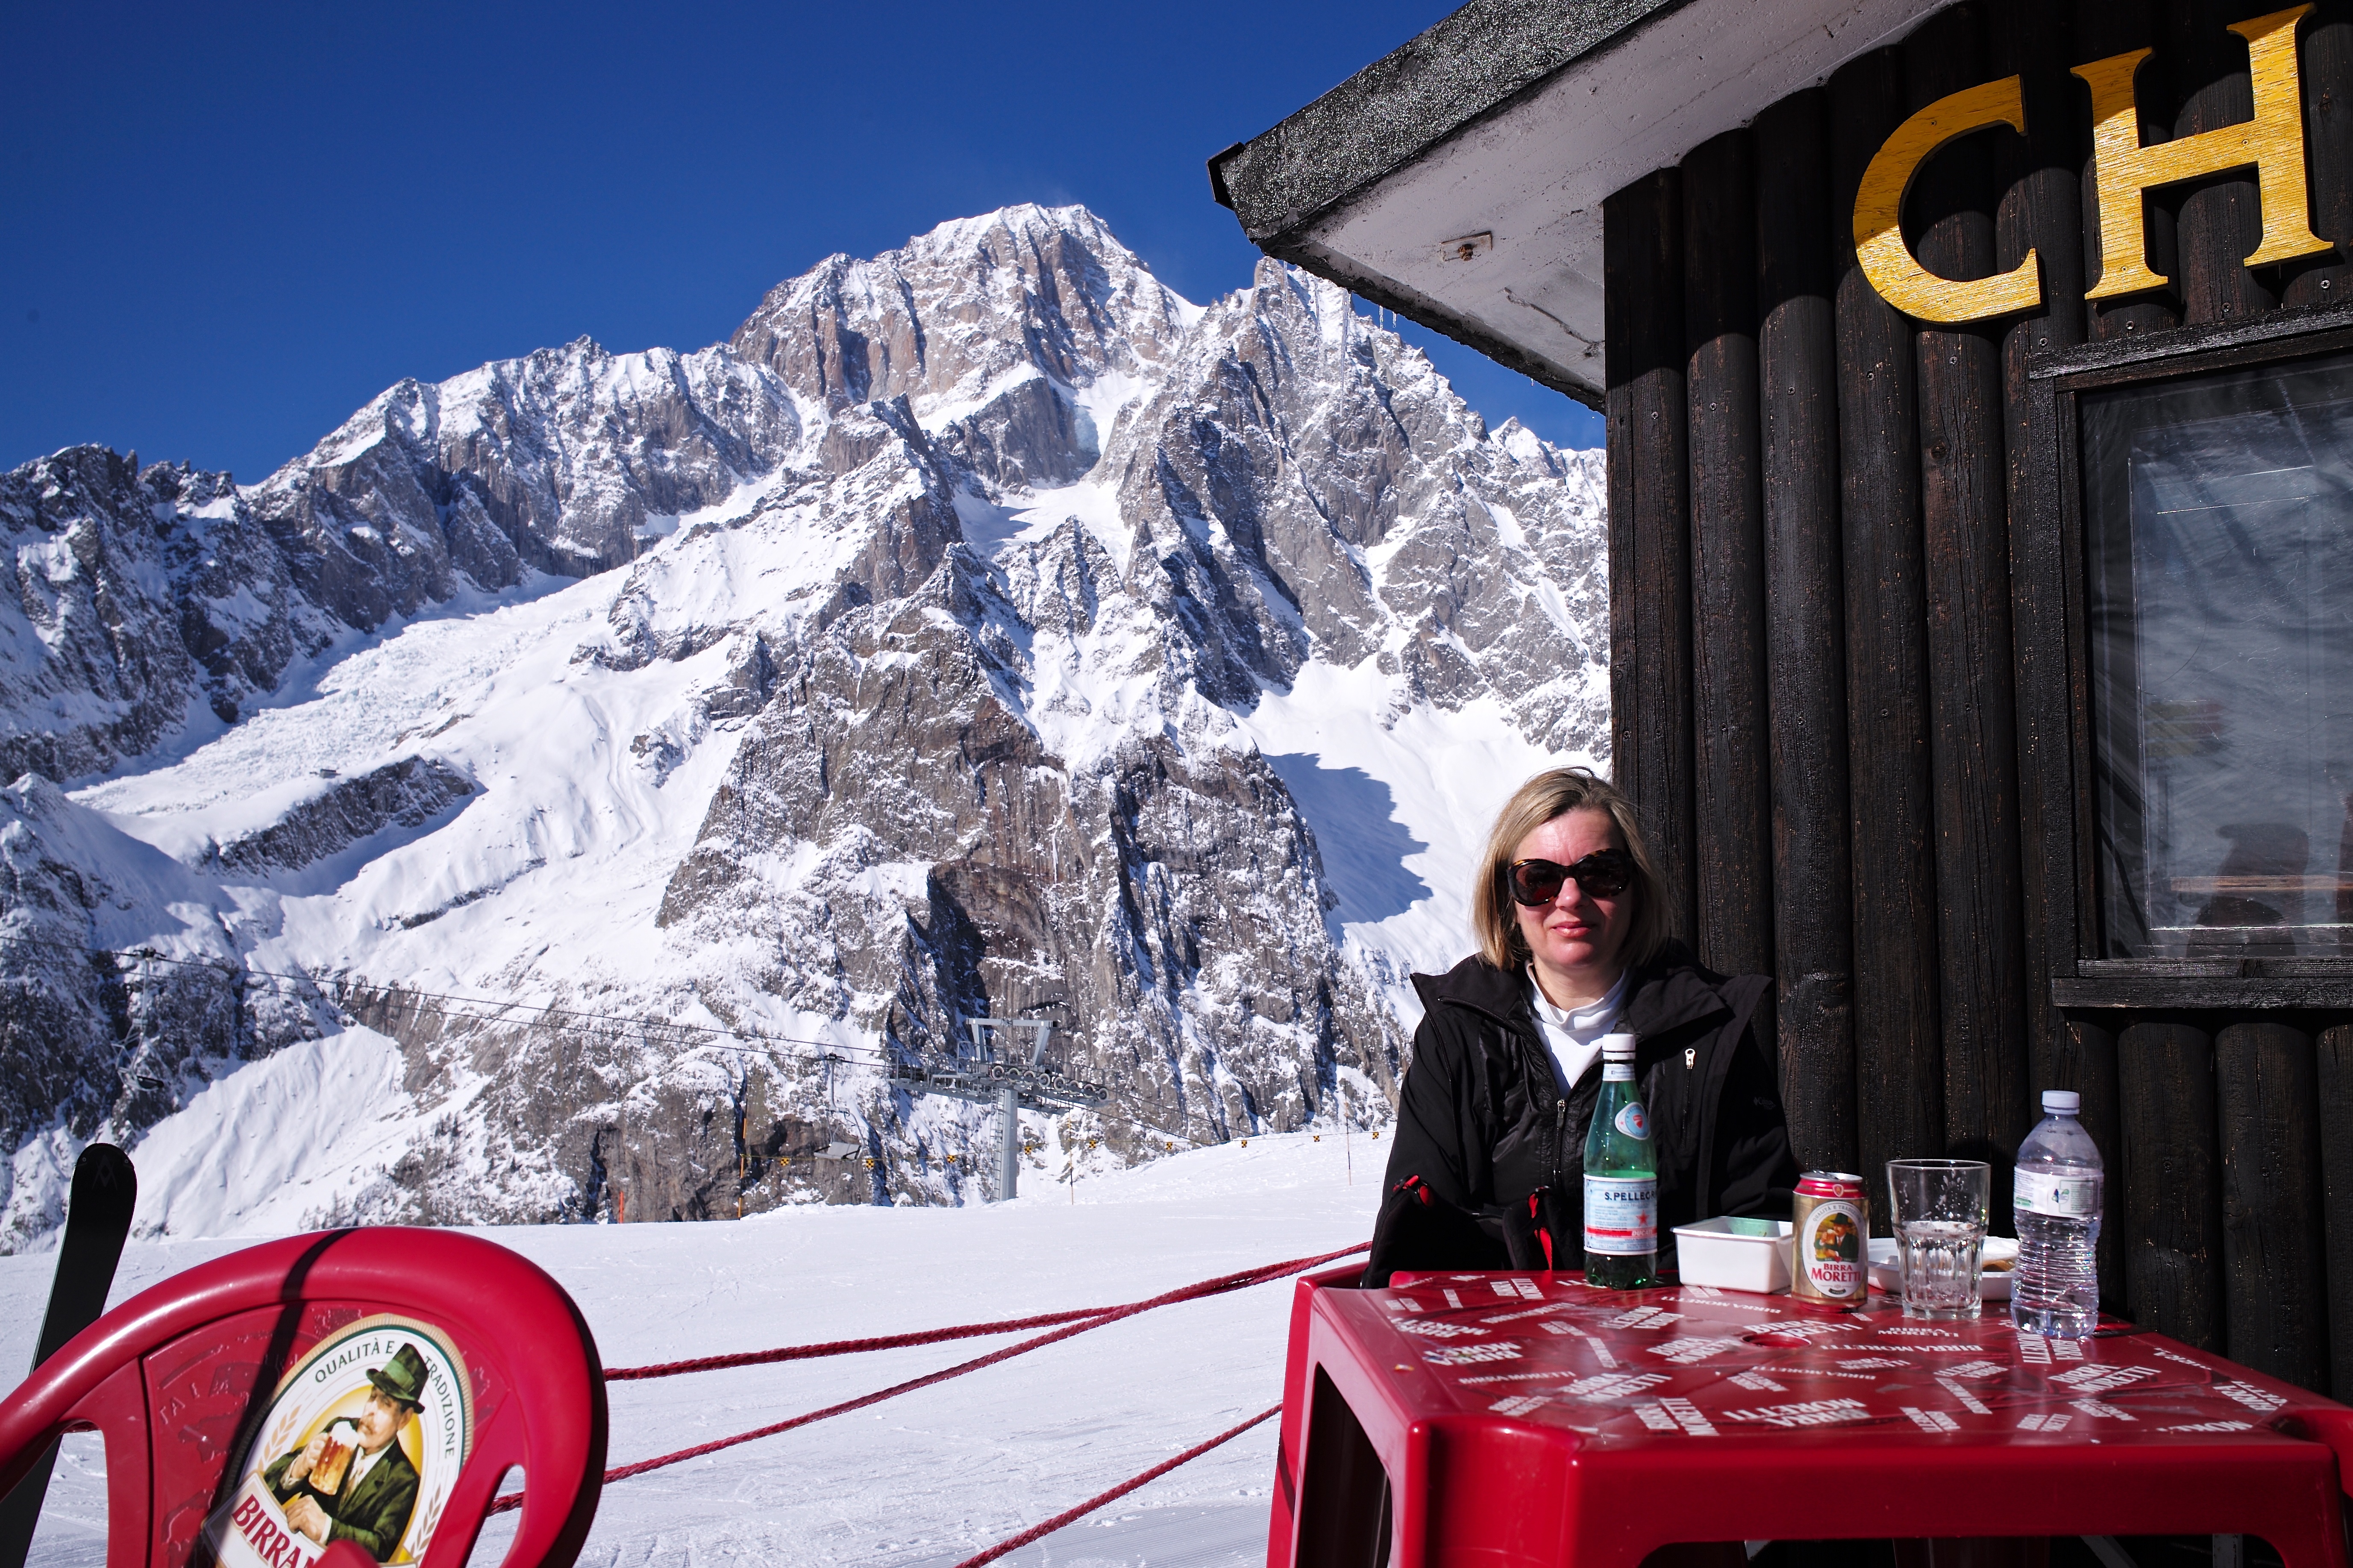
snow, winter, cafe, sky, sport, clear, europe, portrait, italy, alpine, blue, skiing, season, m, resort, mountains, alps, sunglasses, ski, blanc, valle, day, 28, leica, 240, summicron, piemonte, february, courmayeur, mont, piedmont, piste, slopes, daosta, skier